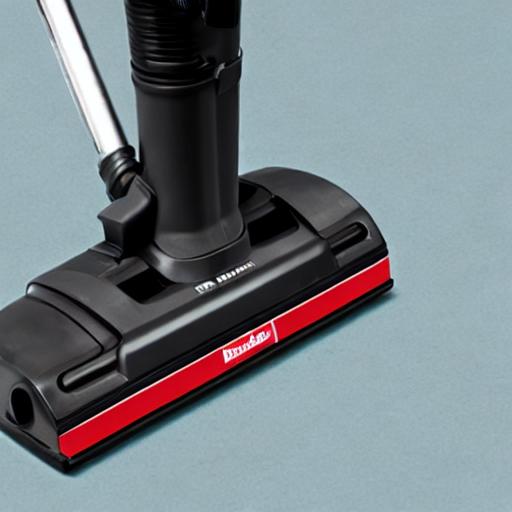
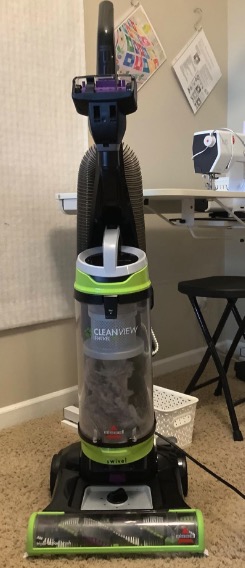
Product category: items_vacuum
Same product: no